Haile Selassie

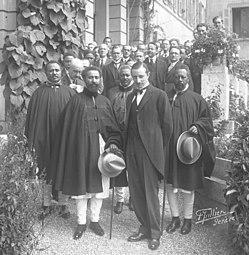
Ras Tafari in 1924 at the International Labour Organization

On 3 August 1911, Tafari married Menen Asfaw of Ambassel, niece of the heir to the throne Lij Iyasu. Menen Asfaw was 22 years old while Tafari was 19 years of age. Menen had already married two previous noblemen, while Tafari had one previous wife and one child. The marriage between Menen Asfaw and Selassie lasted for 50 years. Although possibly a political match designed to create peace between Ethiopian nobles, the couple's family had said they married with mutual consent. Selassie described his spouse as a "woman without any malice whatsoever".